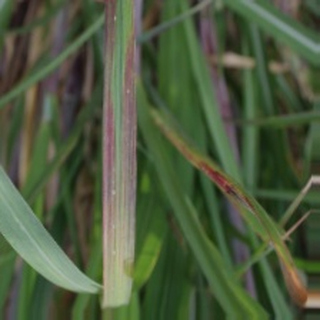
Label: sugarcane_bacterial_blight